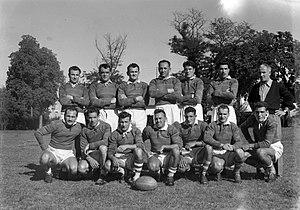
8 septembre 1954. Photo de groupe de l'équipe Toulouse Olympique XIII (rugby à XIII) avec l'entraîneur
Le Toulouse Olympique XIII est un club de rugby à XIII français fondé en 1937 et basé à Toulouse. Le club du Midi-Pyrénées est présidé par Bernard Sarrazain. Le TO XIII adopta le nom de Spacers de Toulouse entre 1995 et 2002. Après avoir évolué en Championnat de France d'Elite 1 avec deux titres remportés en 2014 et 2015, le club a rejoint le championnat anglais à partir de 2016, d'abord le troisième échelon la League 1 puis en 2017 le second échelon le Championship.